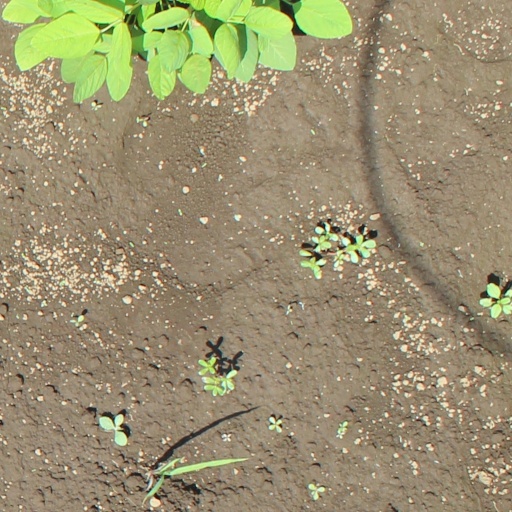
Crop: soybean